Appliqué

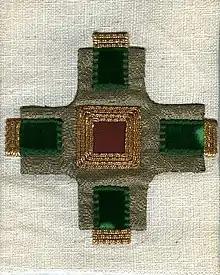
Appliqué cross. The edges are covered and stitches are hidden. It is overlaid with decorative gold thread.

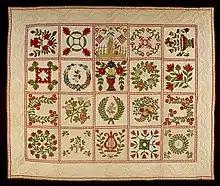
An American quilt, 1848

The term appliqué is derived from French and Latin verbs "appliquer" and "applicare", respectively, which both mean to apply or attach. Like embroidery, it has a humble beginning. The technique was used as a way to strengthen worn areas of items or to patch holes that had formed. Early appliqué was used to lengthen the life of clothing and moved into artful techniques that can be seen in blankets and quilts from numerous cultures from all over the world.